Prostitution in Europe

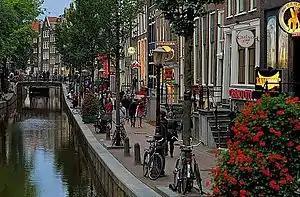
De Wallen, Amsterdam's red-light district, offers activities such as legal prostitution and a number of coffee shops that sell marijuana. It is one of the main tourist attractions.

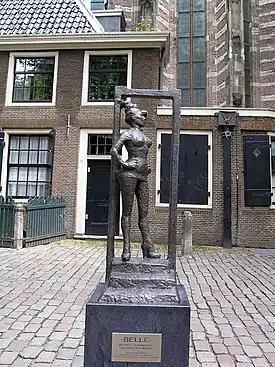
Bronze statue "Belle" in front of the Oude Kerk by Els Rijerse. The inscription reads: "Respect sex workers all over the world."

Some countries outlaw the act of engaging in sexual activity in exchange for money, while others allow prostitution itself, but not most forms of procuring (such as operating brothels, facilitating the prostitution of another, deriving financial gain from the prostitution of another, soliciting/loitering).